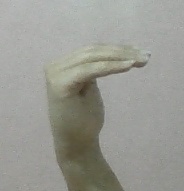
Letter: haa